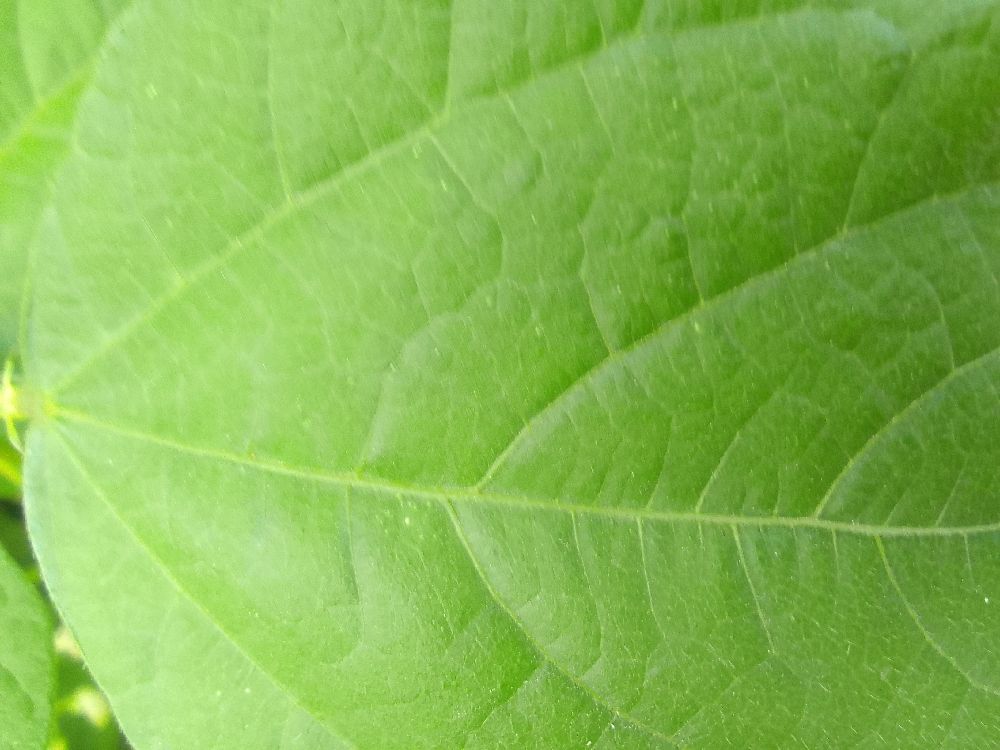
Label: healthy